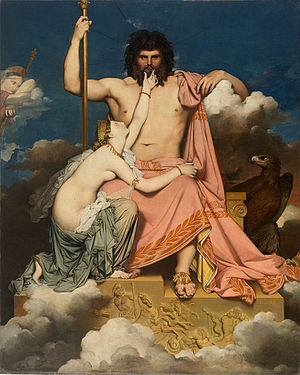
Patriarkat
Ingres' store oliemaleri over den enevældige romerske gud Jupiter, 1811, kan illustrere patriarkatet som idé.
Et patriarkat er et begreb som bruges for at beskrive den kulturelle forventning om at mænd er at foretrække som overhoved og magthavere. Det betyder at en far er overhoved i en familie. I feministisk betydning er det et samfund, hvor manden bestemmer over kvinden, modsat et matriarkat.